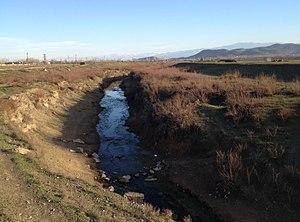
Le Sanzar est une rivière d'Ouzbékistan qui coule dans la province de Djizak.